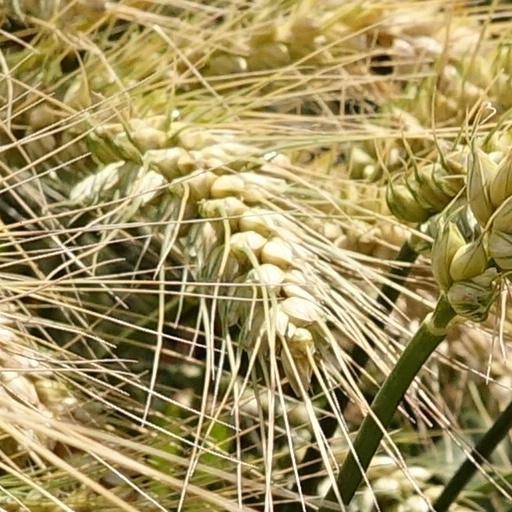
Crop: wheat